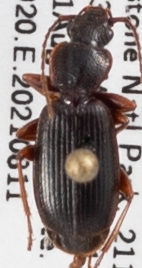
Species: Cymindis cribricollis
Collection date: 2021-08-11
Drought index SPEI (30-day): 0.24
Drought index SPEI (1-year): -1.45
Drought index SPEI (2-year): -0.588